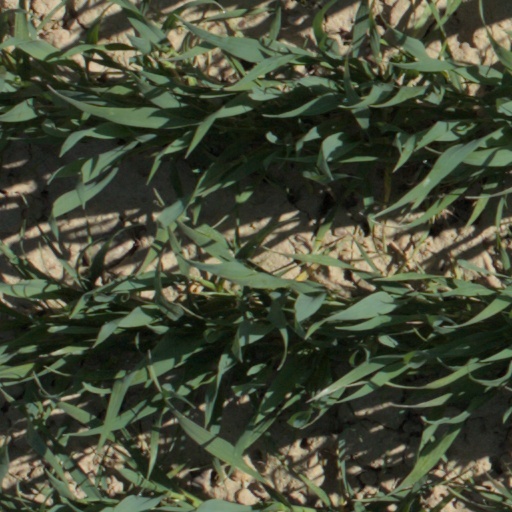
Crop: wheat